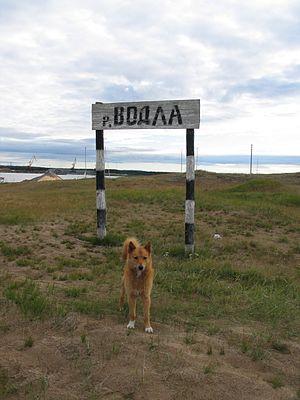
La rivière Vodla est un cours d'eau du sud-est de la République de Carélie en Russie.